Jez Bond

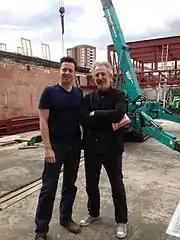
Bond with the late Alan Rickman on the roof of Park Theatre during construction period in 2012

While at Hull University, Bond met Melli Marie, an American actor studying for an MA in theatre. The two conceived a plan to create a new theatre, and began scouting possible sites and funding sources. In 2010, they were able to put a down payment on a disused building near Finsbury Park station and begin its conversion into a theatre containing two auditoria of 200 and 90 seats. Following a high-profile fundraising campaign, Park Theatre opened in May 2013, earning Bond the accolade of "an entrepreneur in the Victorian style, a self-made theatrical industrialist who builds things from the ground up."